Thalassodromeus

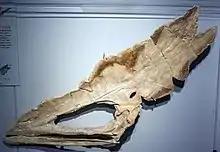
Cast of the "T. sethi" holotype skull, Cleveland Museum of Natural History

Despite its size, the crest was lightly built and essentially hollow; some areas indicate signs of skeletal pneumatisation and a well-developed trabecular system uniting the bones. The crest's surface had a system of channels of varying size and thickness, probably the impressions of extensive blood vessels. A small, opening was present above the orbit (eye socket), piercing the basal part of the crest; such a feature is unknown in other pterosaurs, and does not appear to be due to damage. The margins of the opening are smooth, and the inner border has fenestration connecting it to the inner structure of the crest. The back of the crest ended in a prominent V-shaped notch, a unique feature of this species. Although other parts of the crest have V-shaped breaks, the V shape at the end does not appear to have been due to breakage; the margins of the bone can be seen there, still encased by matrix. The crest probably had a keratinous (horny) covering and may have been extended by soft tissue in some areas, but the extent of this is unknown.